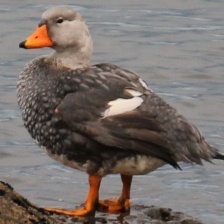
Species: STEAMER DUCK
Scientific name: TACHYERES
ImageNet parent category: drake